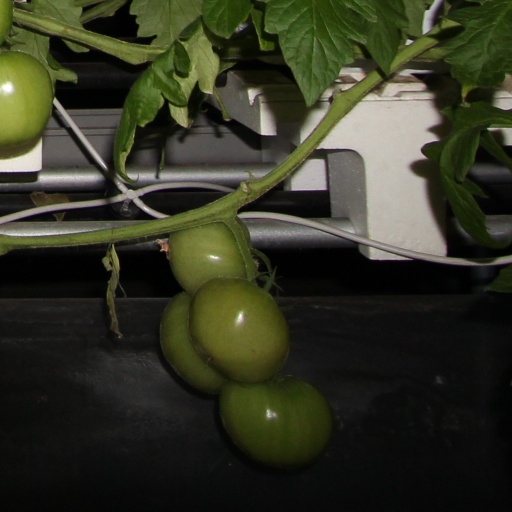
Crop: tomato